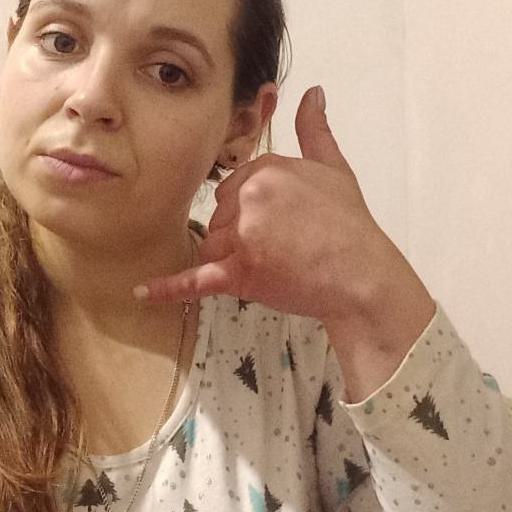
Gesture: call